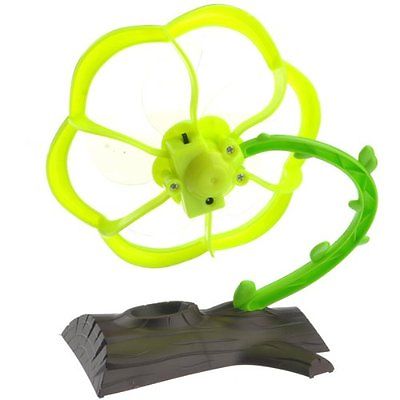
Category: fan